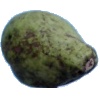
Label: pear_stone